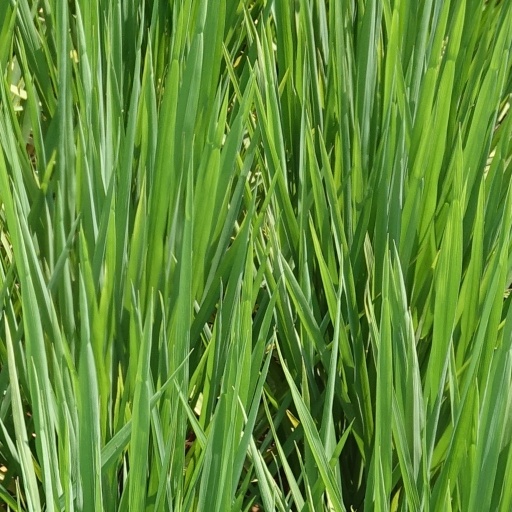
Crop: rice